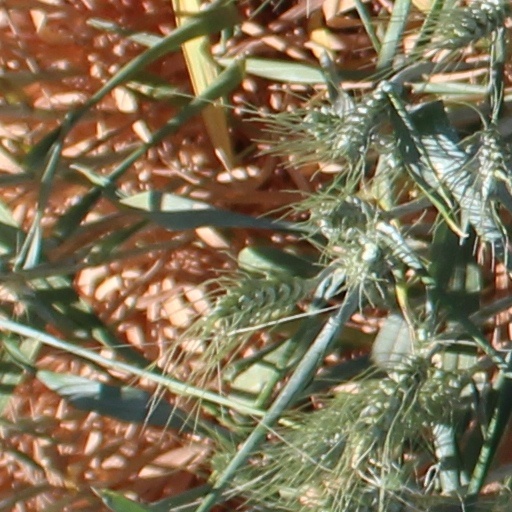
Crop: wheat